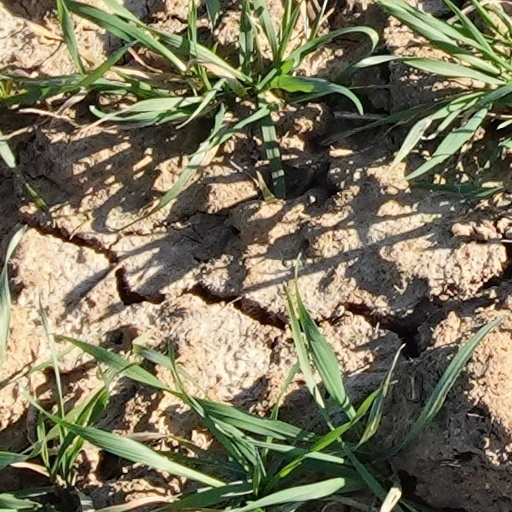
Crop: wheat